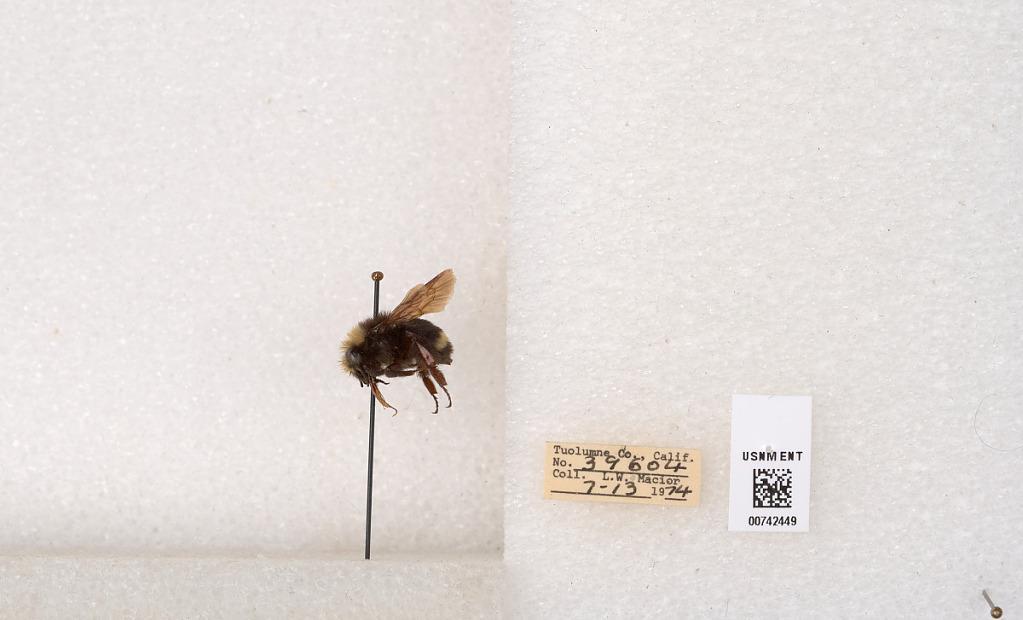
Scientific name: Bombus (Pyrobombus) vosnesenskii Radoszkowski
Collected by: L. Macior
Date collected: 1974-7-13
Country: United States
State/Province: California
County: Tuolumne
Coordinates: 38.0276, -119.955